Philip King (Australian politician)

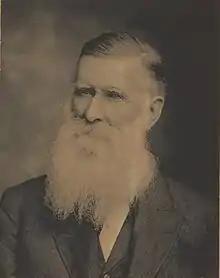
King in

Philip Gidley King (31 October 1817 – 5 August 1904) was a pastoralist and politician from the colony of New South Wales. He served as a member of New South Wales Legislative Council from 1880 until his death in 1904. In 1843 at St John's Church, Parramatta, he married Elizabeth (d.1899), daughter of Hannibal Macarthur.